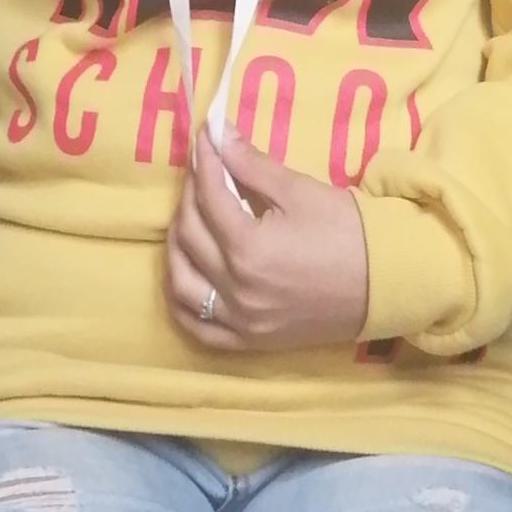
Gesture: no_gesture